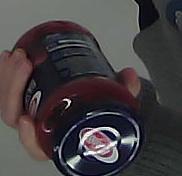
Product: barilla_pomodoro